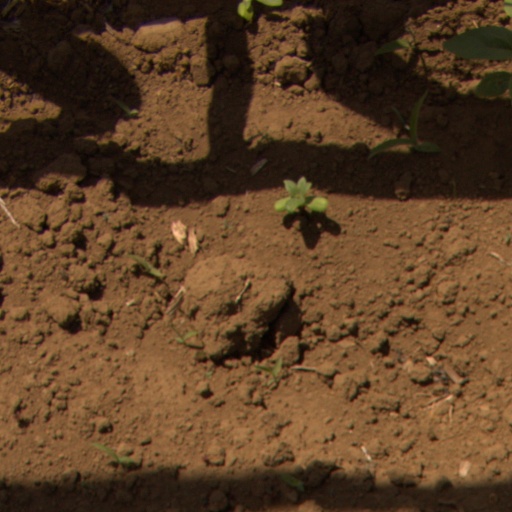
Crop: Jerusalem artichoke